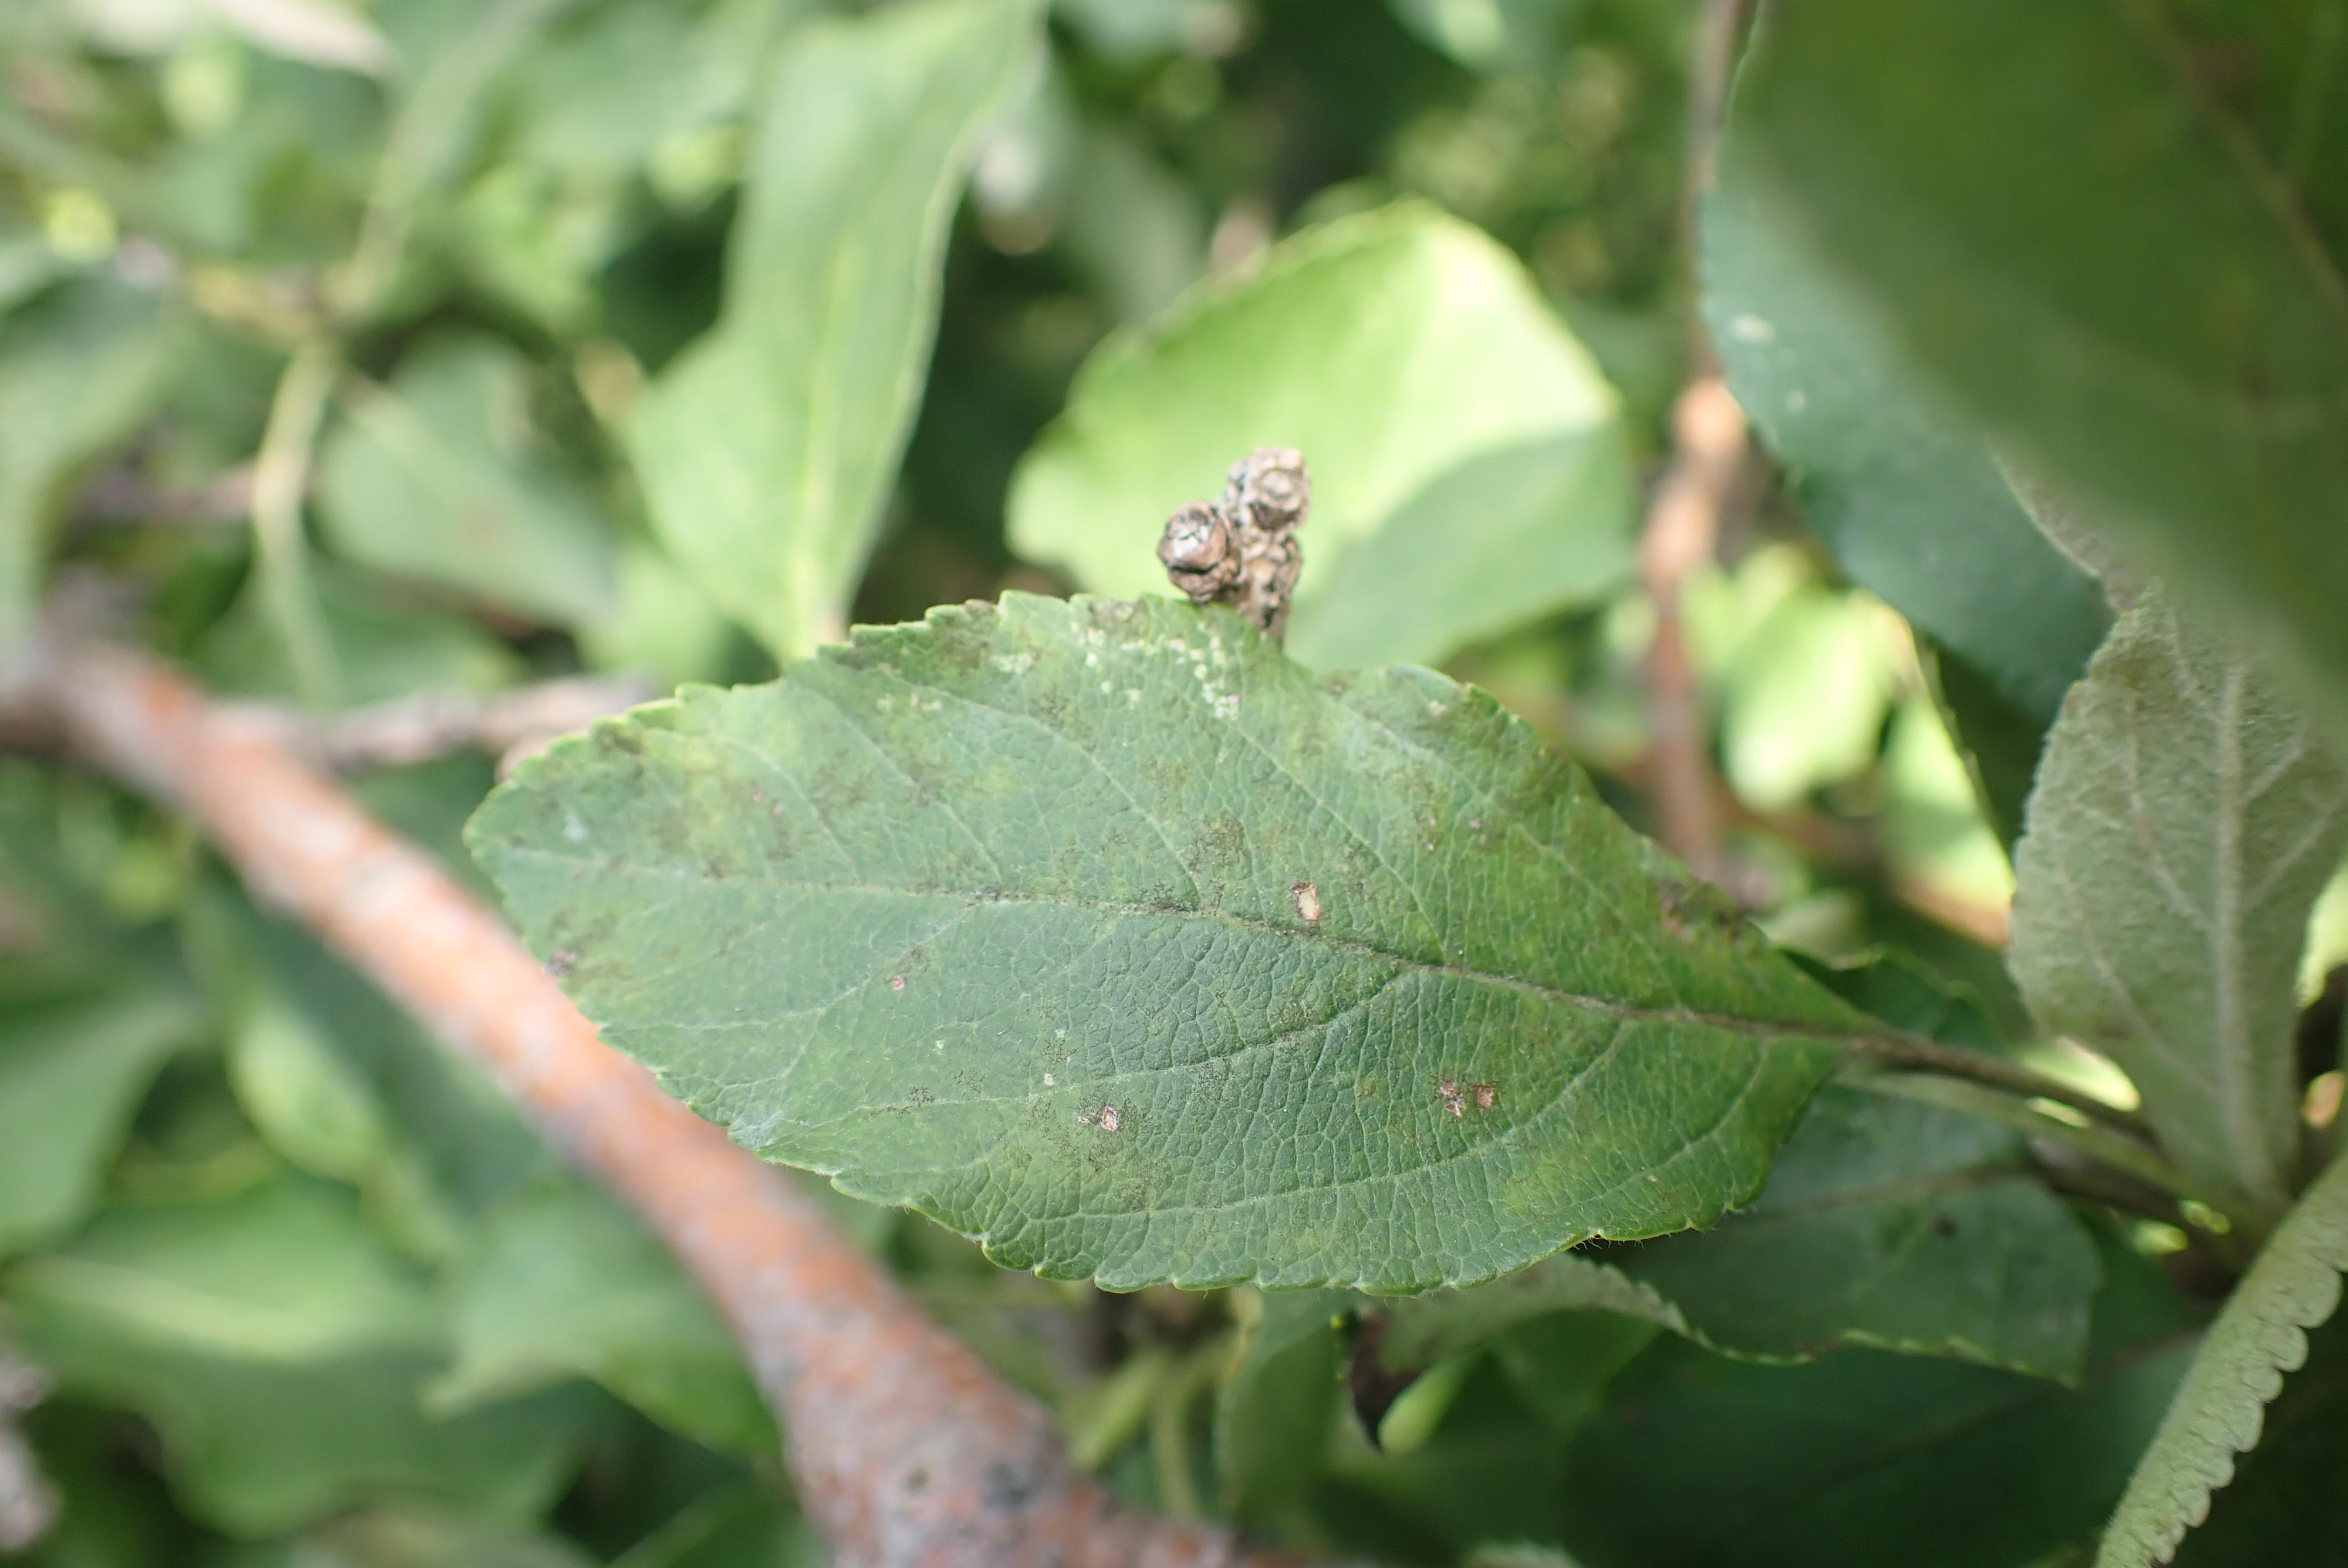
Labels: scab, frog_eye_leaf_spot, complex